Matfen Hall

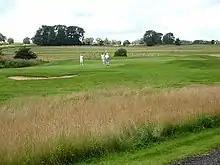
Golf course

The present house was built to replace the old manor, in 1832 for Sir William Blackett, 6th Baronet. The impressive Jacobean-style mansion has a three-storey seven-bay entrance front. An important internal feature is a full-height Gothic hall.